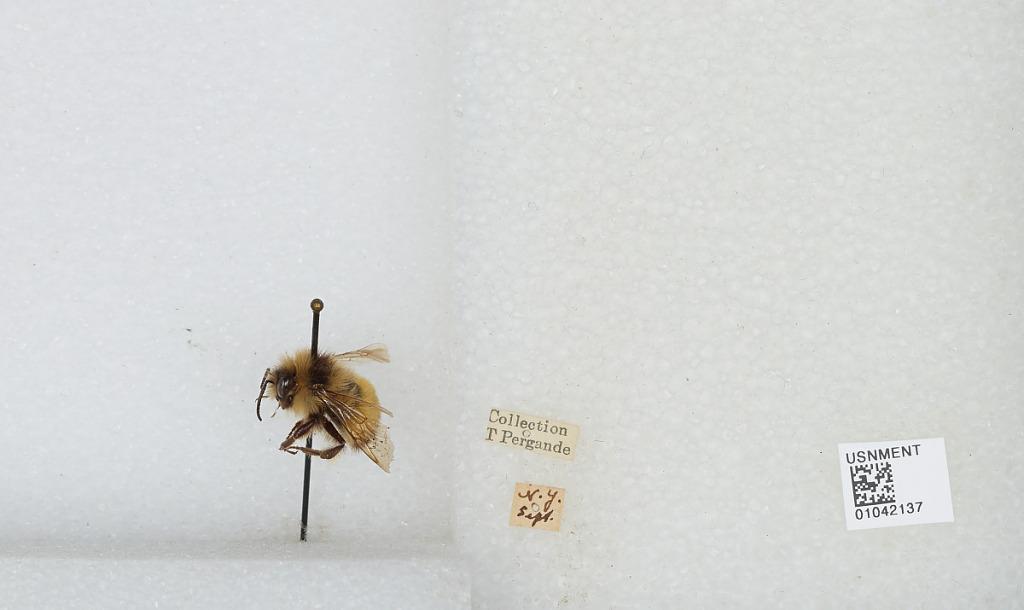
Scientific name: Bombus sp.
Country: United States
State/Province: New York